Bill Beck (coach)

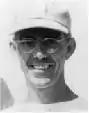

William M. H. Beck (January 3, 1900 – March 5, 1965) was an American college football and baseball coach at the University of Rhode Island. He served as the head coach of the Rhode Island Rams football team in 1941 and then again from 1946 through 1949, compiling a record of 12–22–2. Beck also coached the Rhode Island baseball program from 1954 to 1959, tallying a mark of 40–56–1. In 1966, the school honored Beck by naming its newly constructed baseball stadium Bill Beck Field.